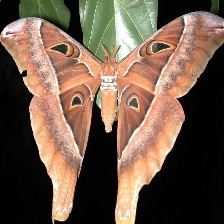
Species: HERCULES MOTH